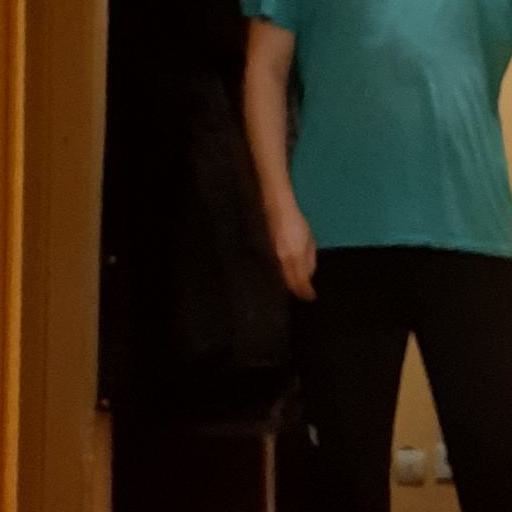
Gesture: no_gesture